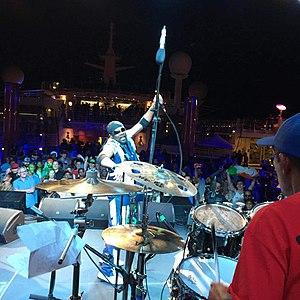
Paul Douglas est un batteur et percussionniste jamaïcain, lauréat d'un Grammy Award en 2004. Sa carrière en tant qu’un des batteurs de reggae les plus enregistrés s’étend sur plus de cinq décennies. Le journaliste de musique et historien du reggae David Katz a écrit, « Paul Douglas, batteur sur lequel on peut compter, a joué sur d’innombrables hits de reggae. »